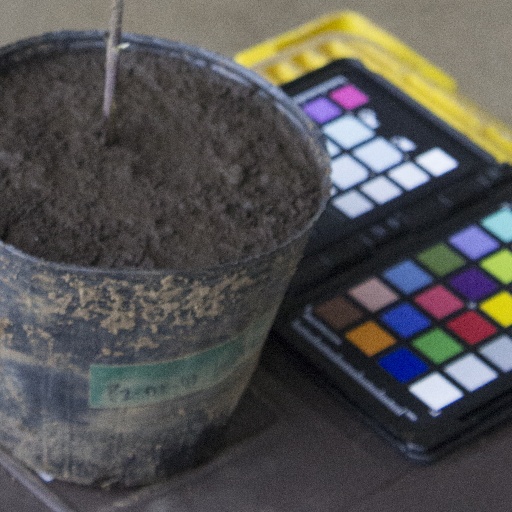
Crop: soybean